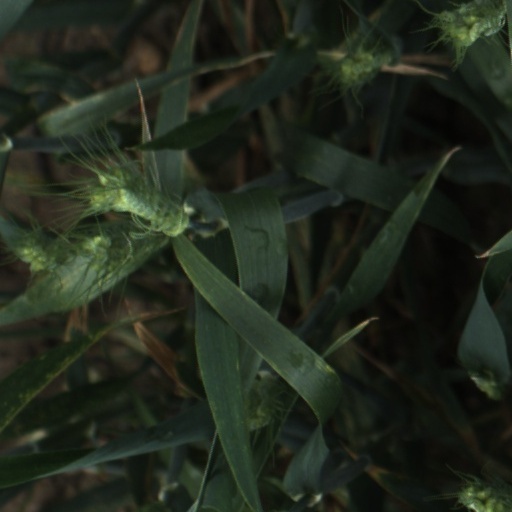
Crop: wheat